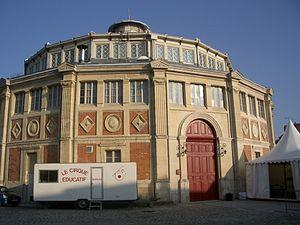
Cirque municipal de Reims (2 boulevard Général Leclerc, 51100)
Le Cirque éducatif est un mouvement de culture et d’éducation populaires fondé en 1975 à Douai. Il se caractérise par un spectacle de cirque classique, conçu à la fois comme un divertissement et comme un document pédagogique, et par un travail social en direction des personnes en situation de handicap et des familles en situation de précarité.